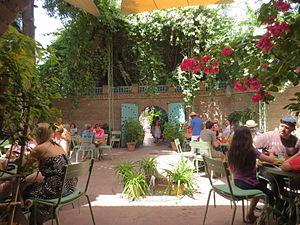
Majorelle Garden